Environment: lab
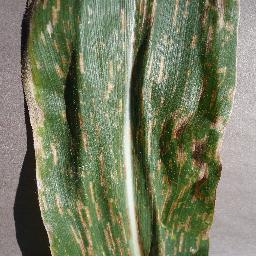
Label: gray_leaf_spot